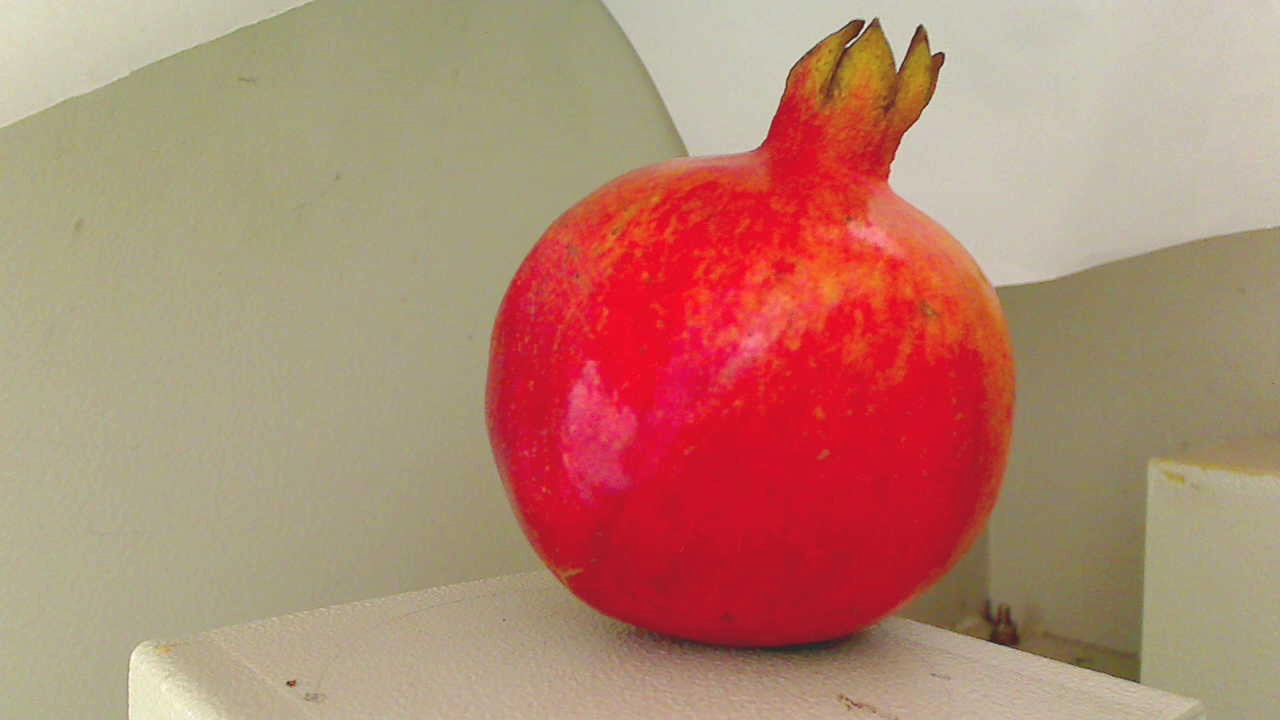
Grade: grade-2
Quality: quality-4